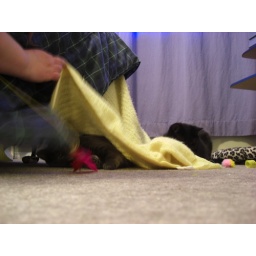
My black cat (Freya) and my grey cat ( Loki) playing with each other and some toys under their blanket.